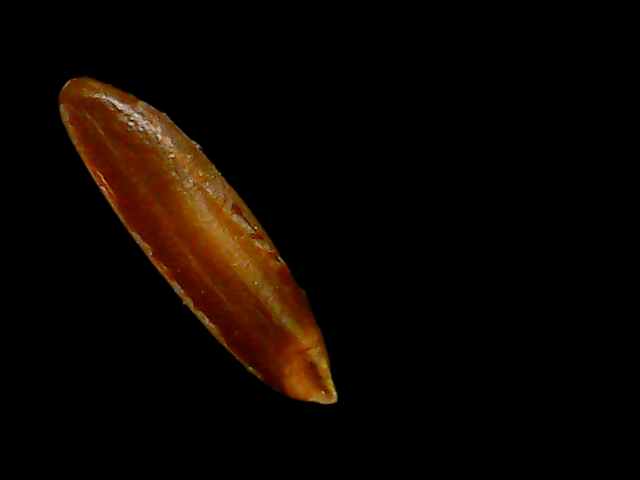
Rice variety: Binadhan20